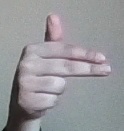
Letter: ghain